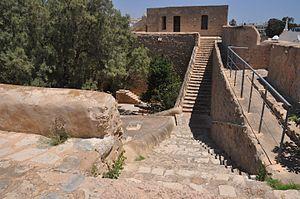
Kasbah This is a photo of the protected monument identified by the ID 21-12 in Tunisia.